Bunnings

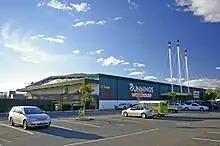
Bunnings Warehouse store in Wagga Wagga. Being a former Hardwarehouse store, the building retains the trademark device of three columns topped by coloured balls.

In 1886, brothers Arthur and Robert Bunning left London to settle in Perth, and soon gained a government building contract, which led to the founding of a group of building companies which later became Bunning Bros Pty Ltd. They purchased their first sawmill the following year in the south west of Western Australia, and over the next few years, they concentrated more on sawmilling and timber distribution and less on building.